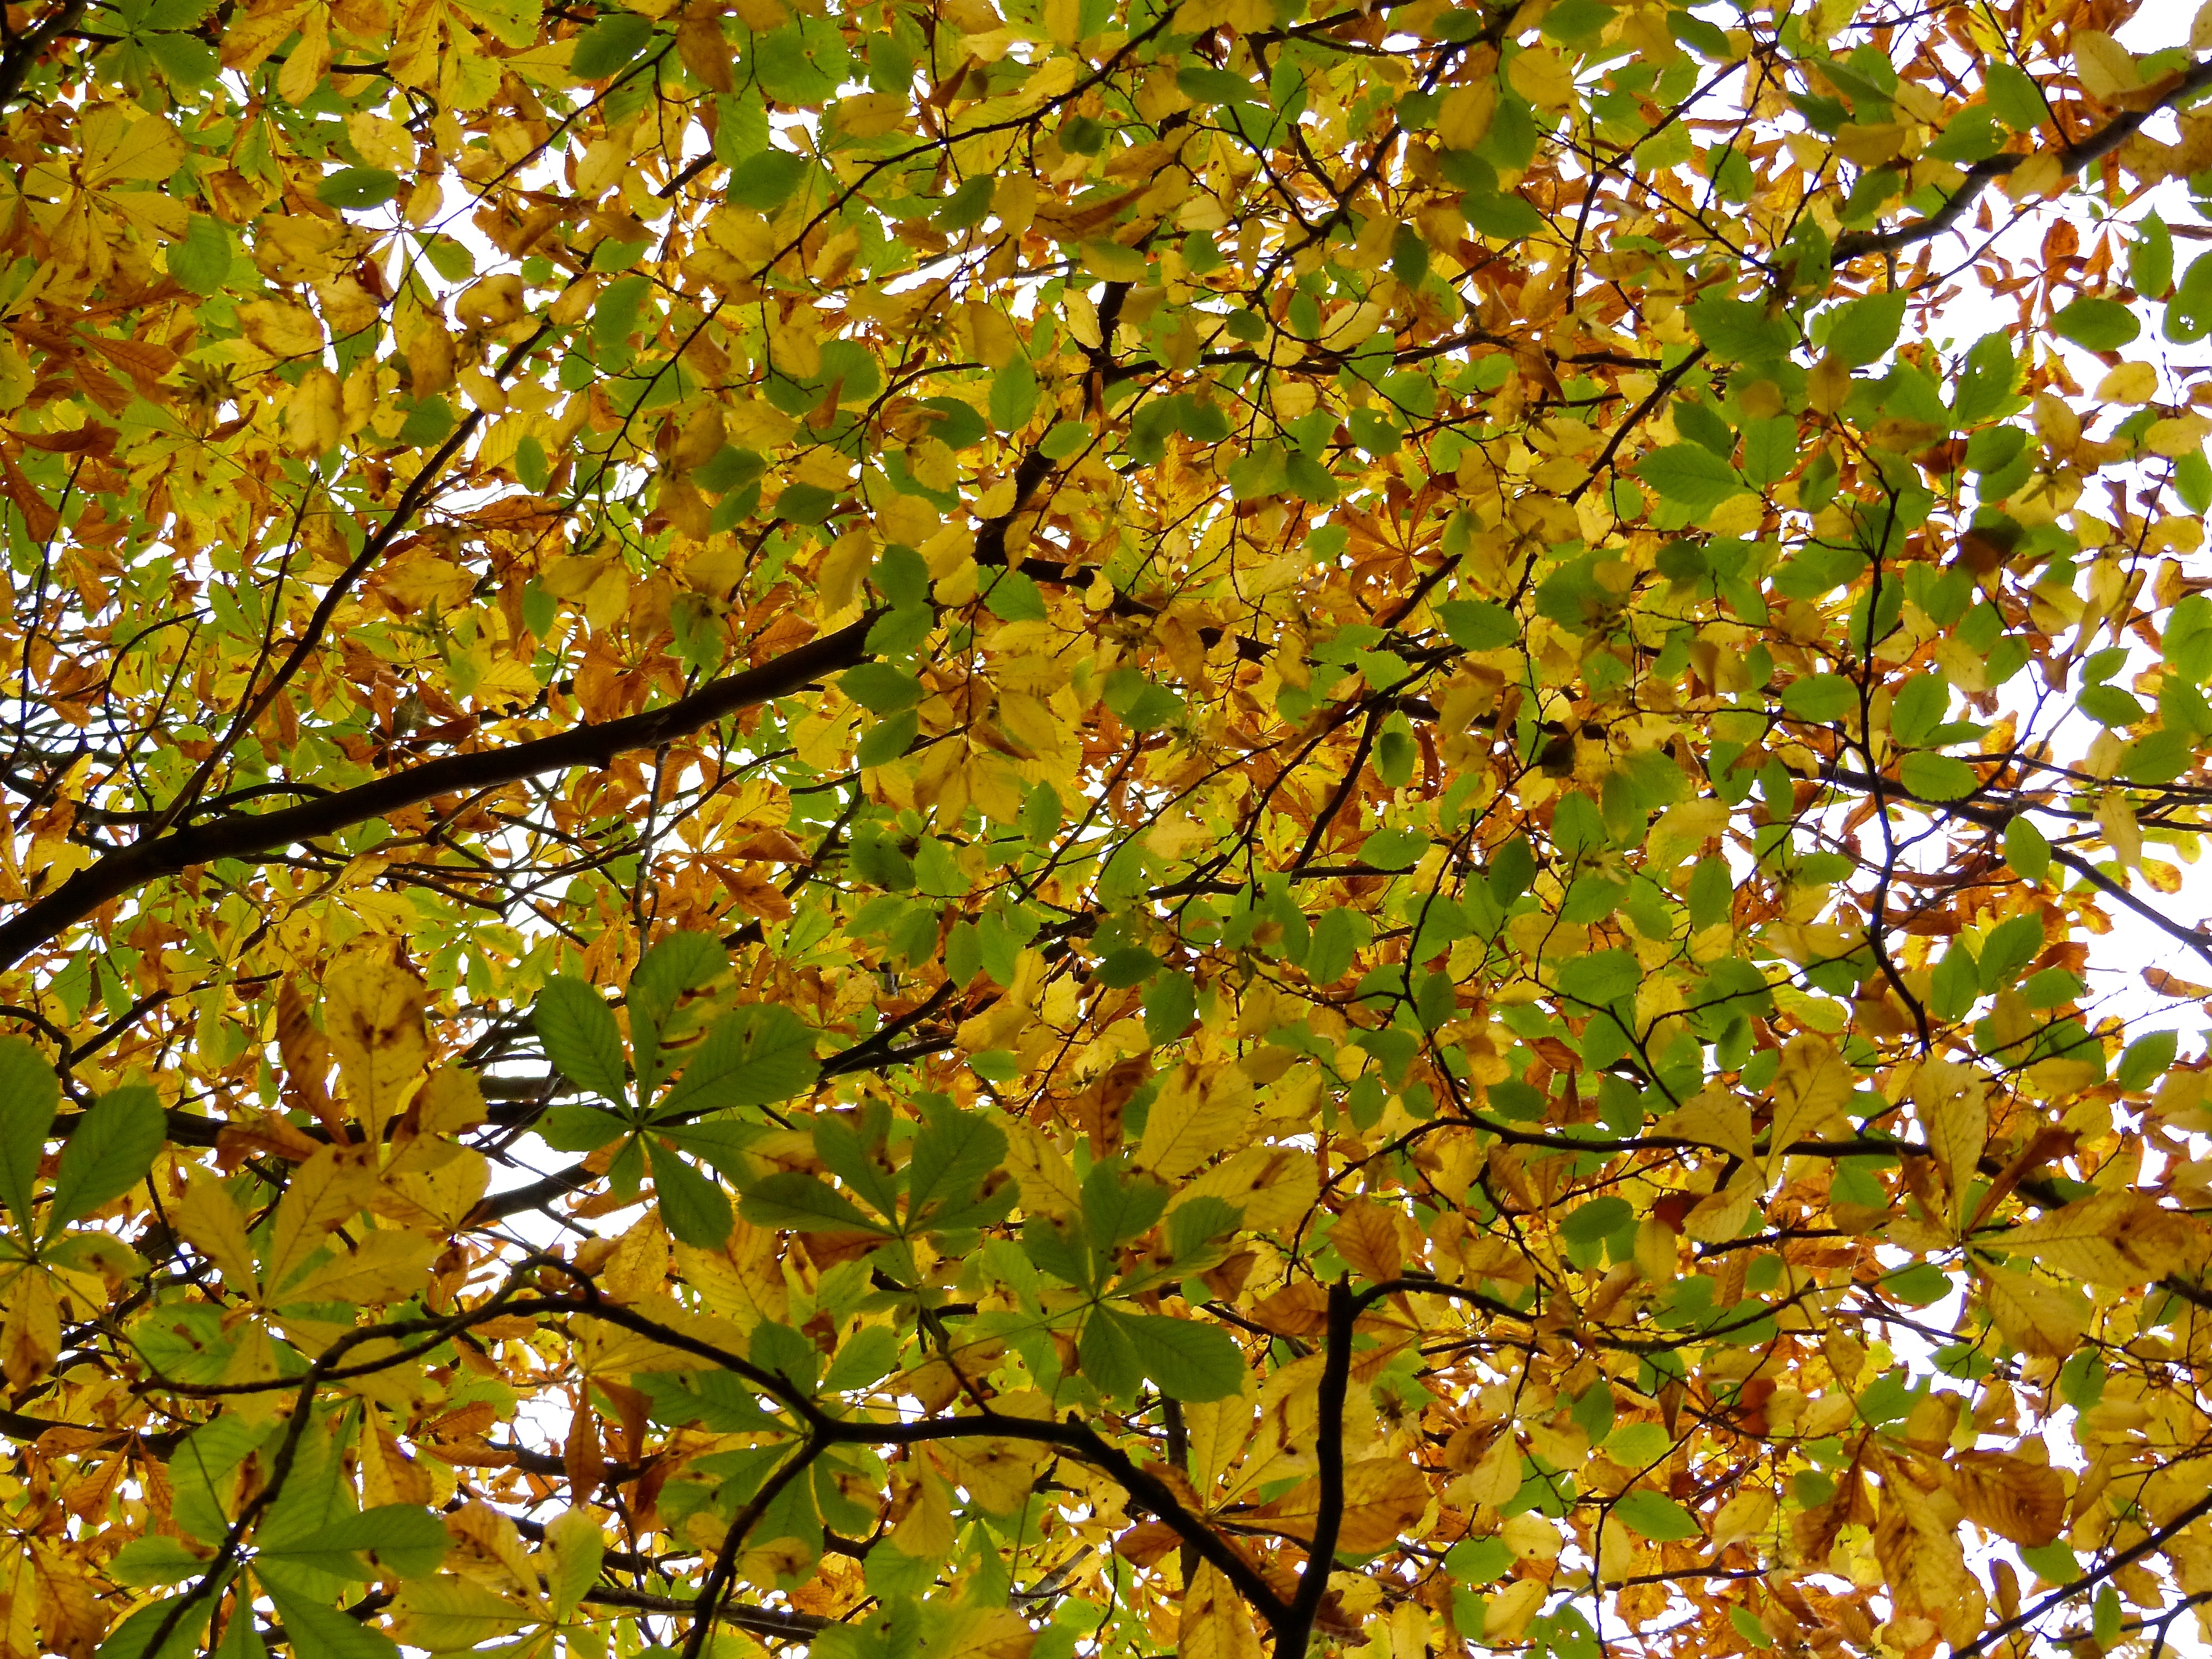
landscape, tree, branch, plant, sunlight, leaf, fall, flower, travel, foliage, europe, green, produce, autumn, botany, season, leaves, holland, netherlands, de, shrub, deciduous, estate, wassenaar, horesten, flowering plant, woody plant, land plant, plane tree family